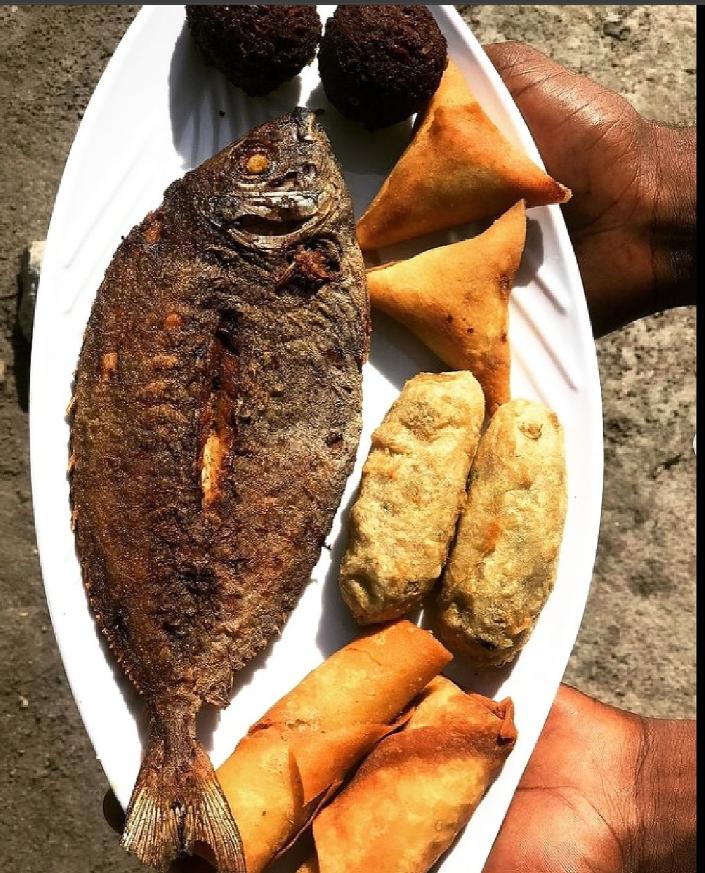
Katika sahani hii tunaona imeweza kushikiliwa na mtu mikono miwili. Ndani ya hiyo kuna samaki, [cs]avocado[cs] mbili, maandazi, samosa zilioko ndani.